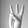
ASL letter: W